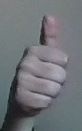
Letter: aleff